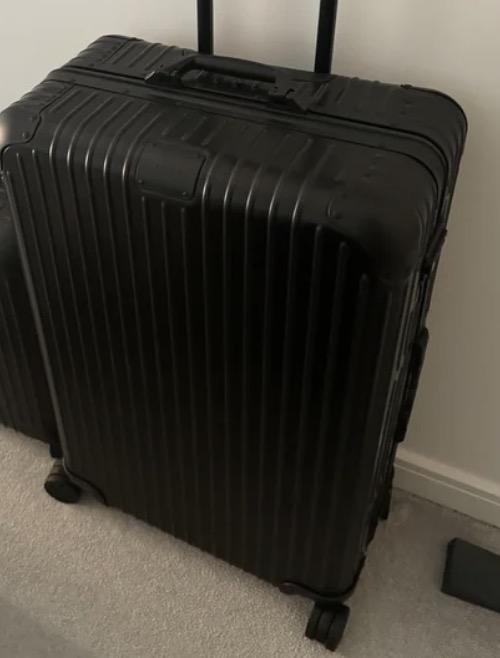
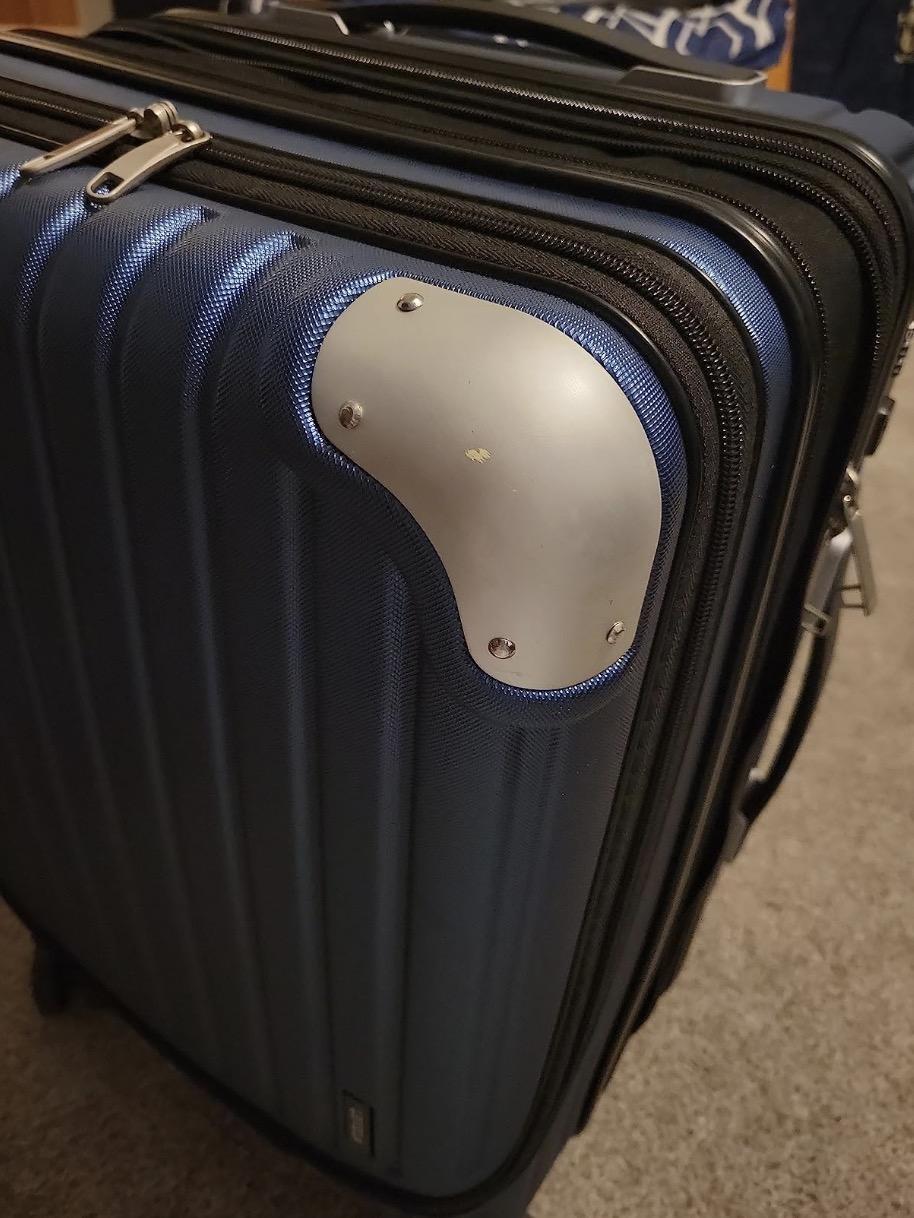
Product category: items_tea
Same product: no